Shrine of Bayazid Bostami

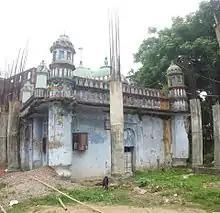
New erected pillars near the old shrine building

2012 an initiative taken to build a multi-storey mosque at the location of the pond was stayed by the Supreme Court of Bangladesh. Although several concrete pillars had been erected inside the shrine pond, about 10 feet off the bank despite the rule of high court.